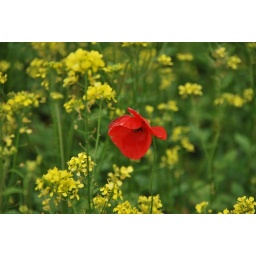
A poppy flower in a field of mustard plants. Oh yes, this is an opiate!